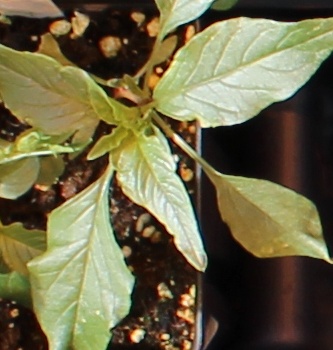
Label: Waterhemp